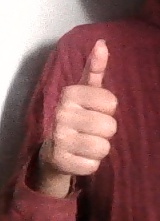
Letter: aleff